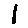
Label: 1